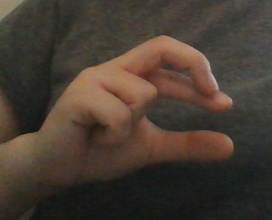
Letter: thal